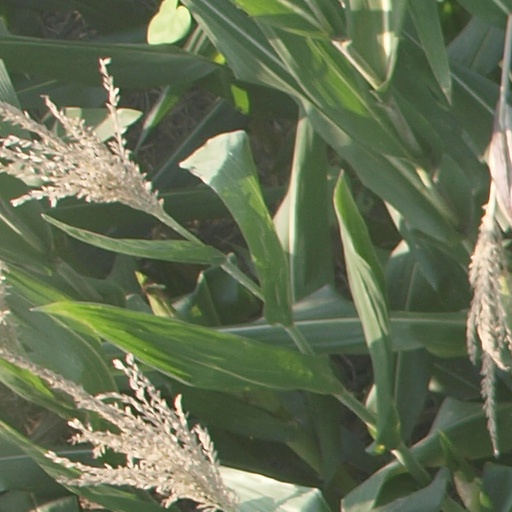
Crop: maize; corn